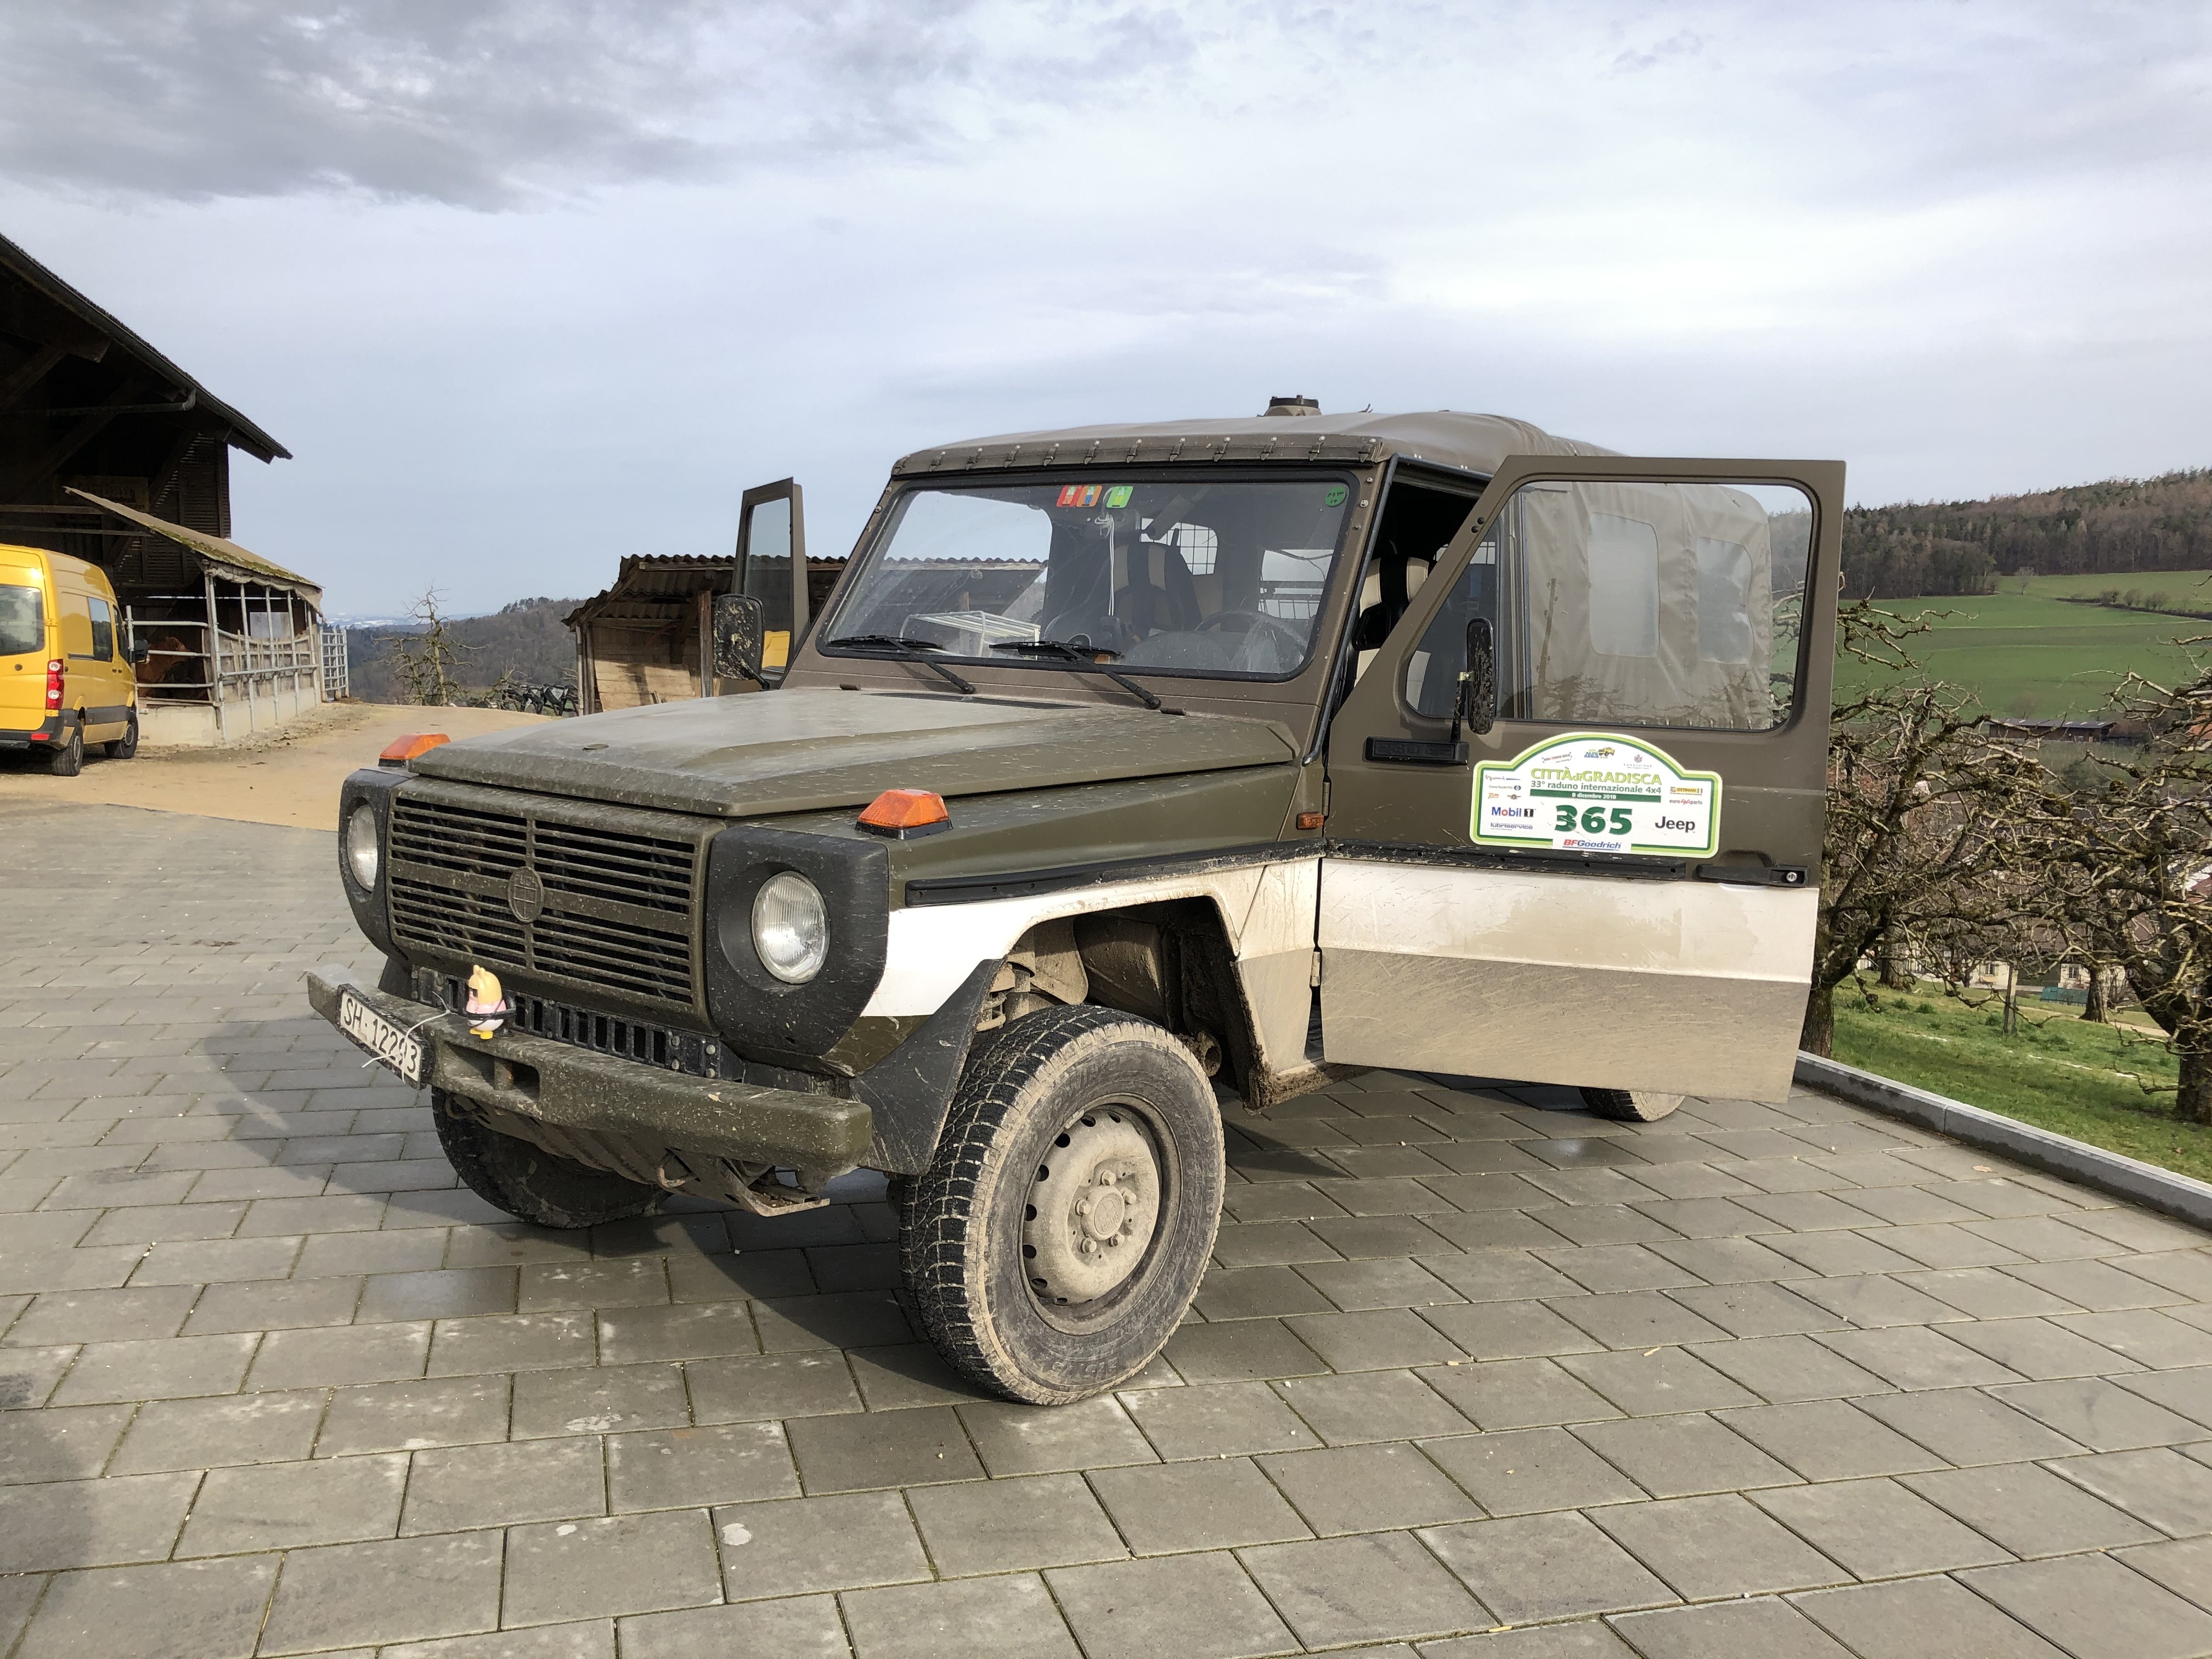
car, land vehicle, vehicle, motor vehicle, mode of transport, automotive design, automotive wheel system, sport utility vehicle, tire, hardtop, automotive tire, automotive exterior, off road vehicle, bumper, military vehicle, off roading, wheel